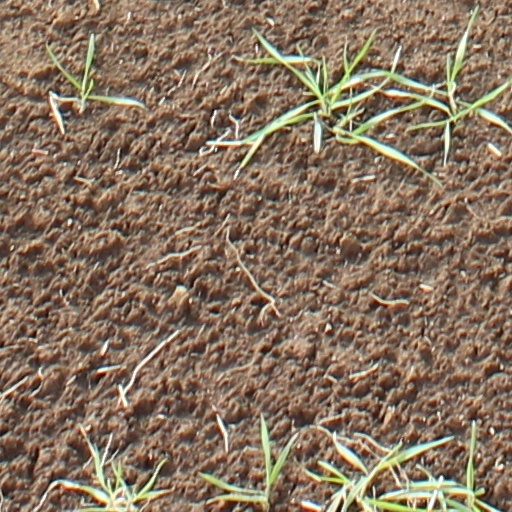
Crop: wheat